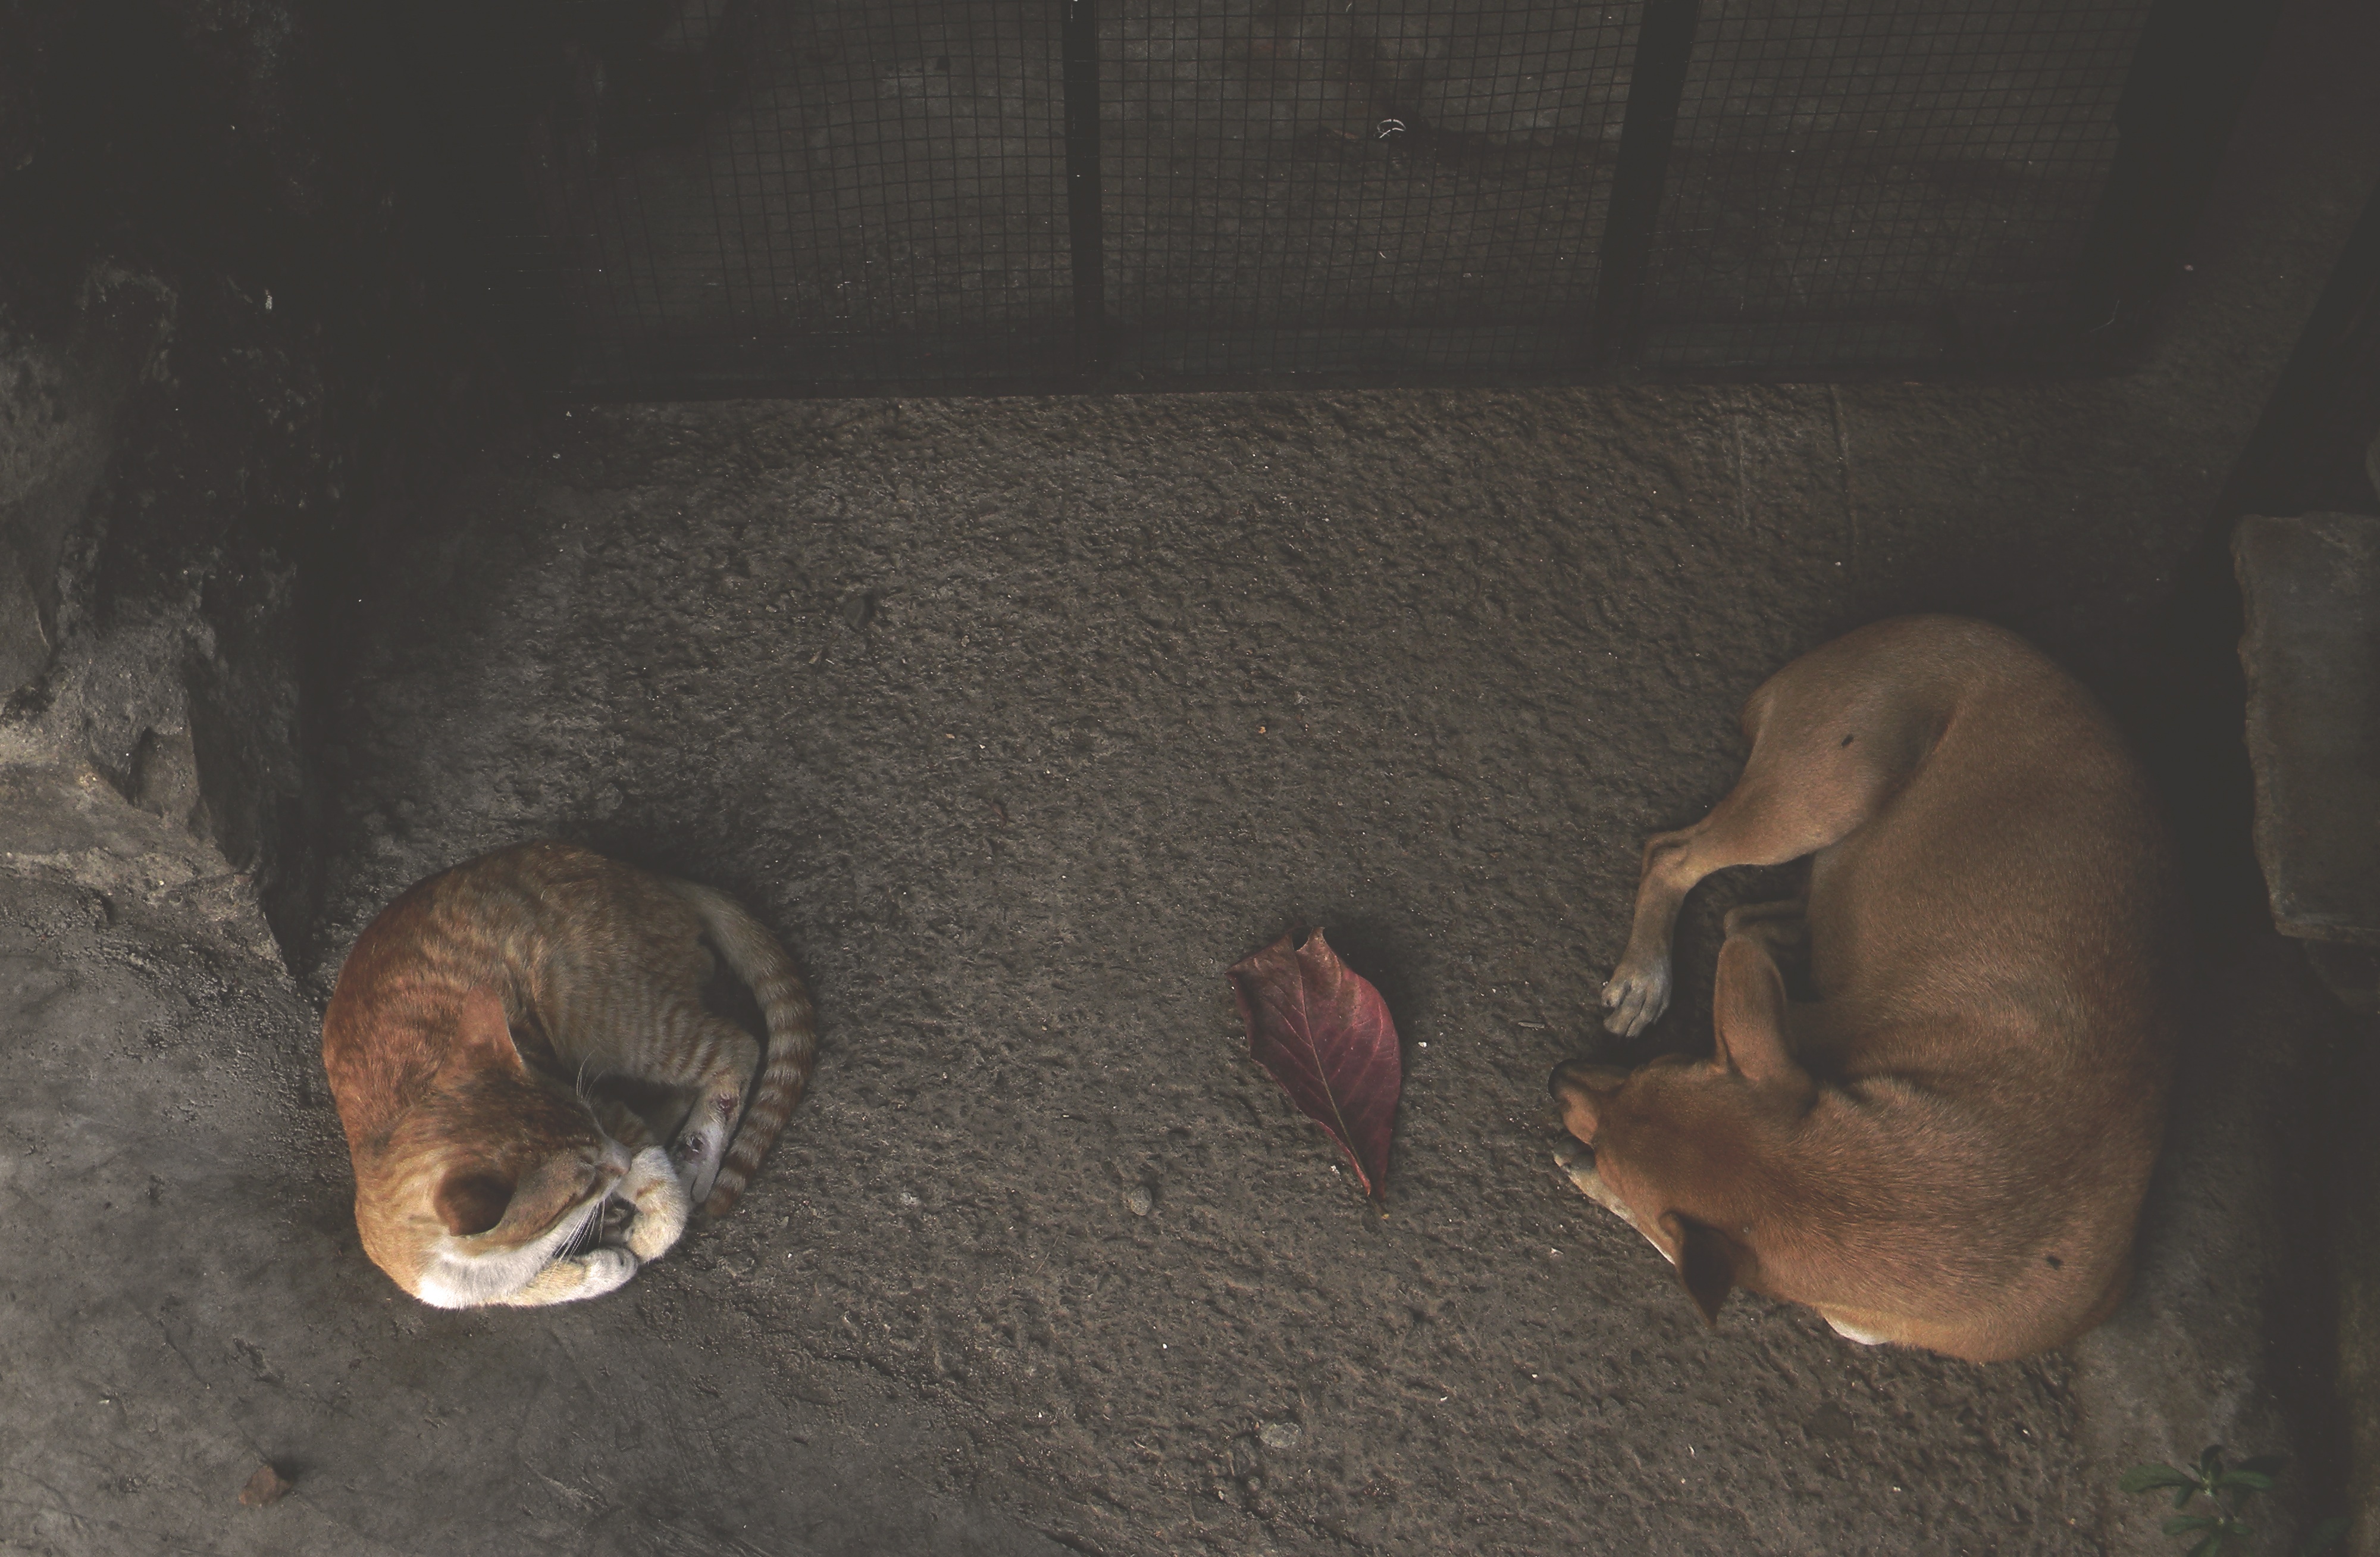
cat, mammal, vertebrate